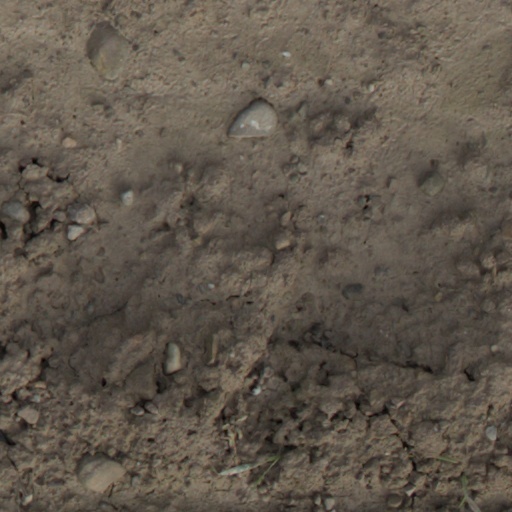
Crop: wheat